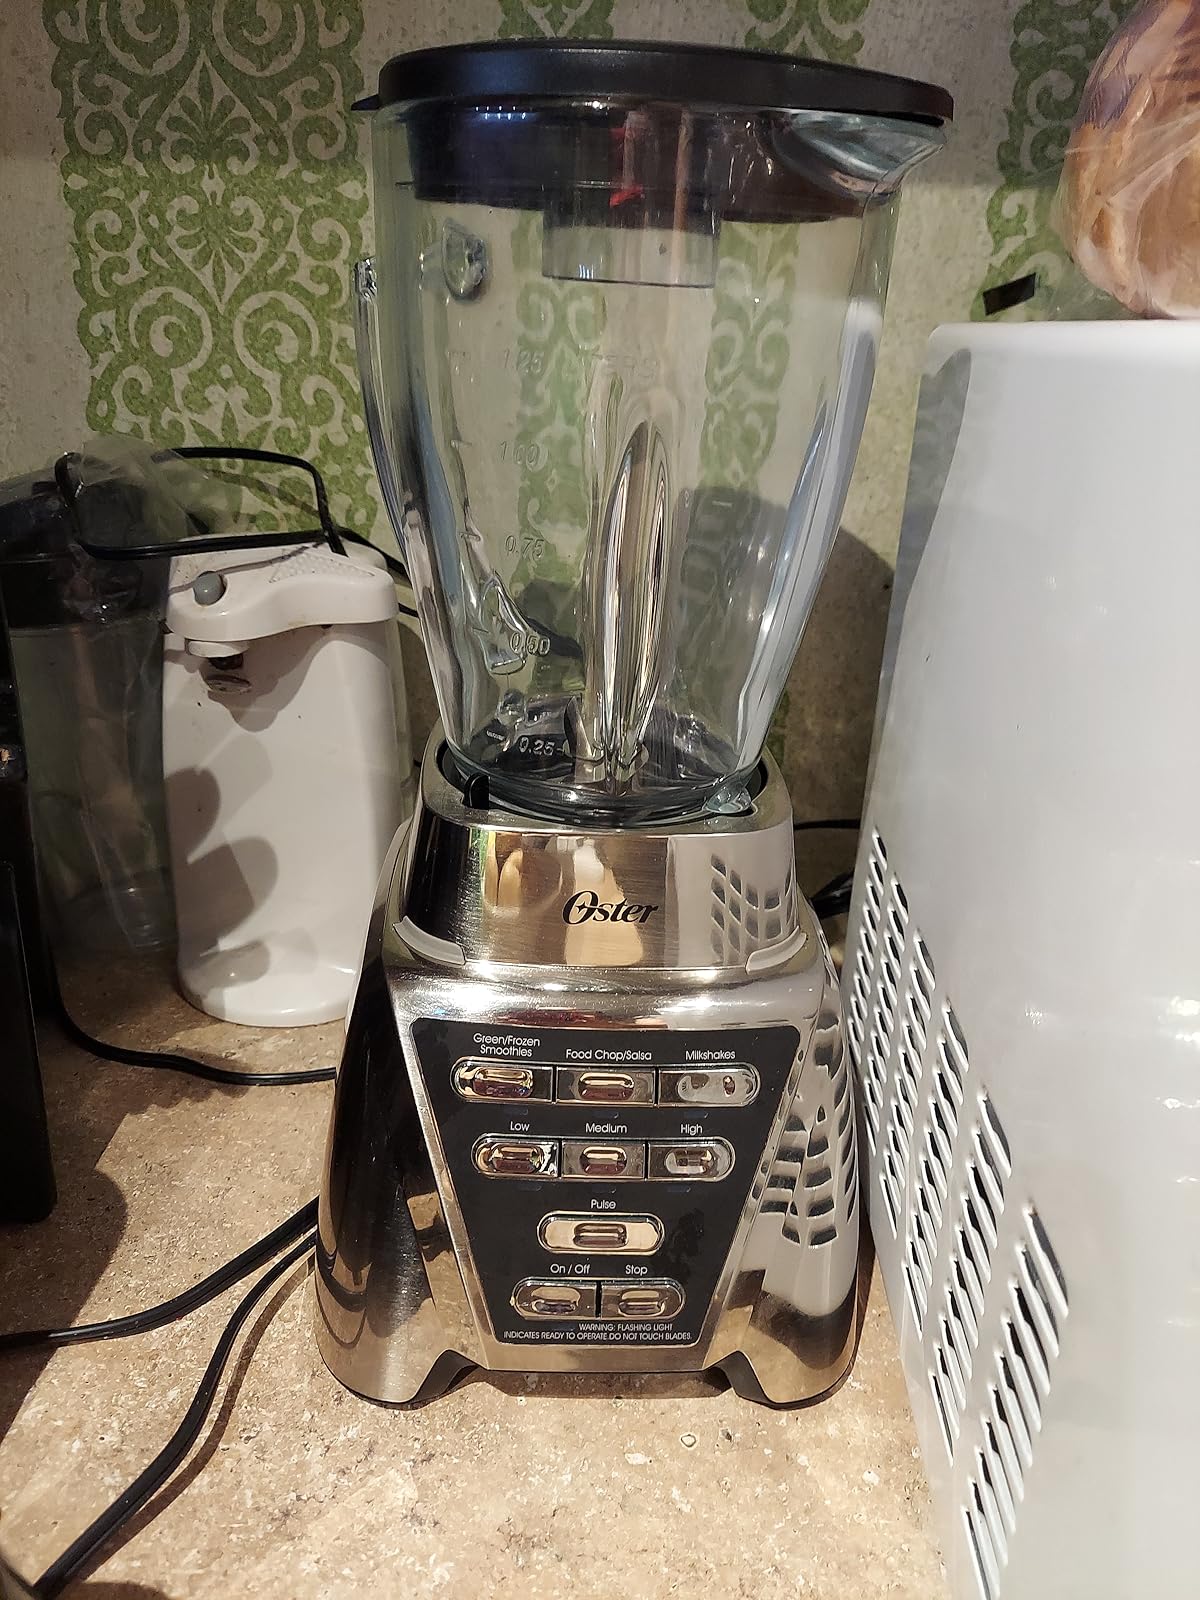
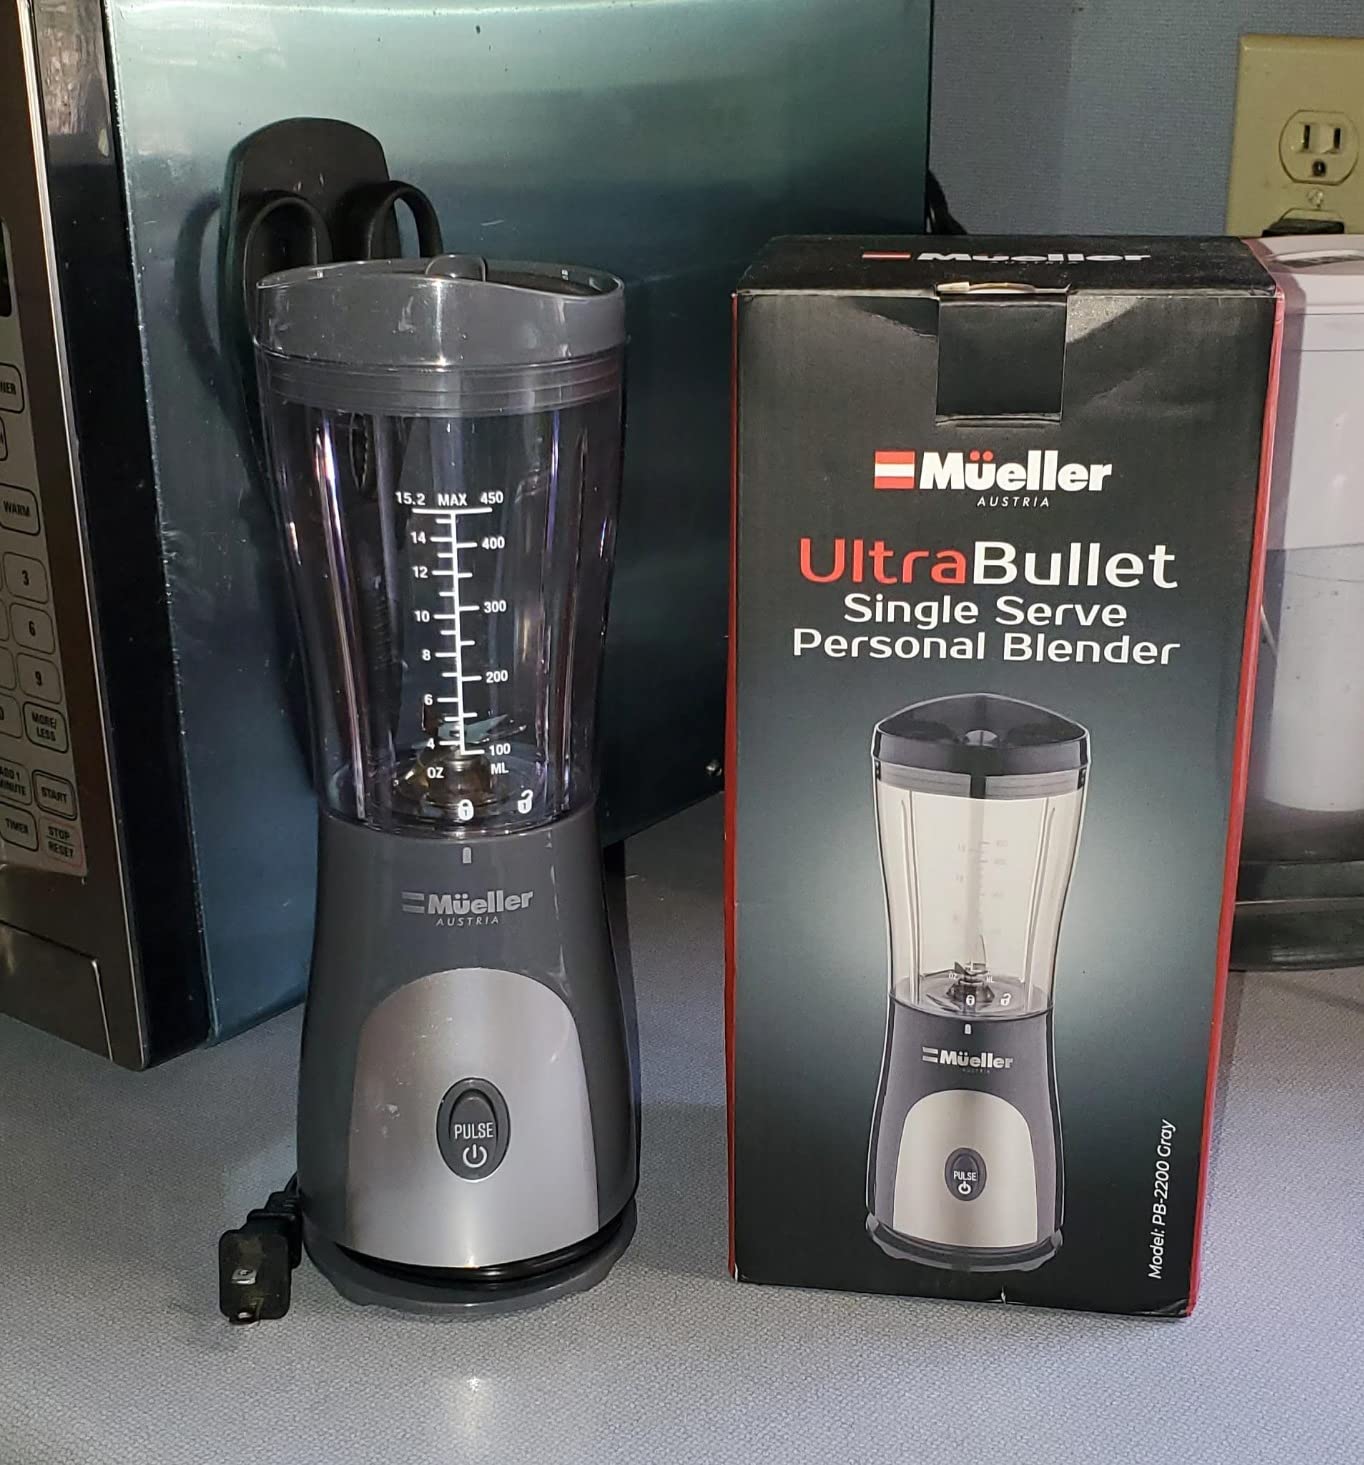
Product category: items_blender
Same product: no